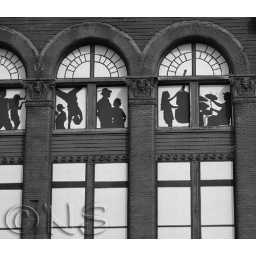
This is a picture of some window silouettes on a building in downtown Louisville